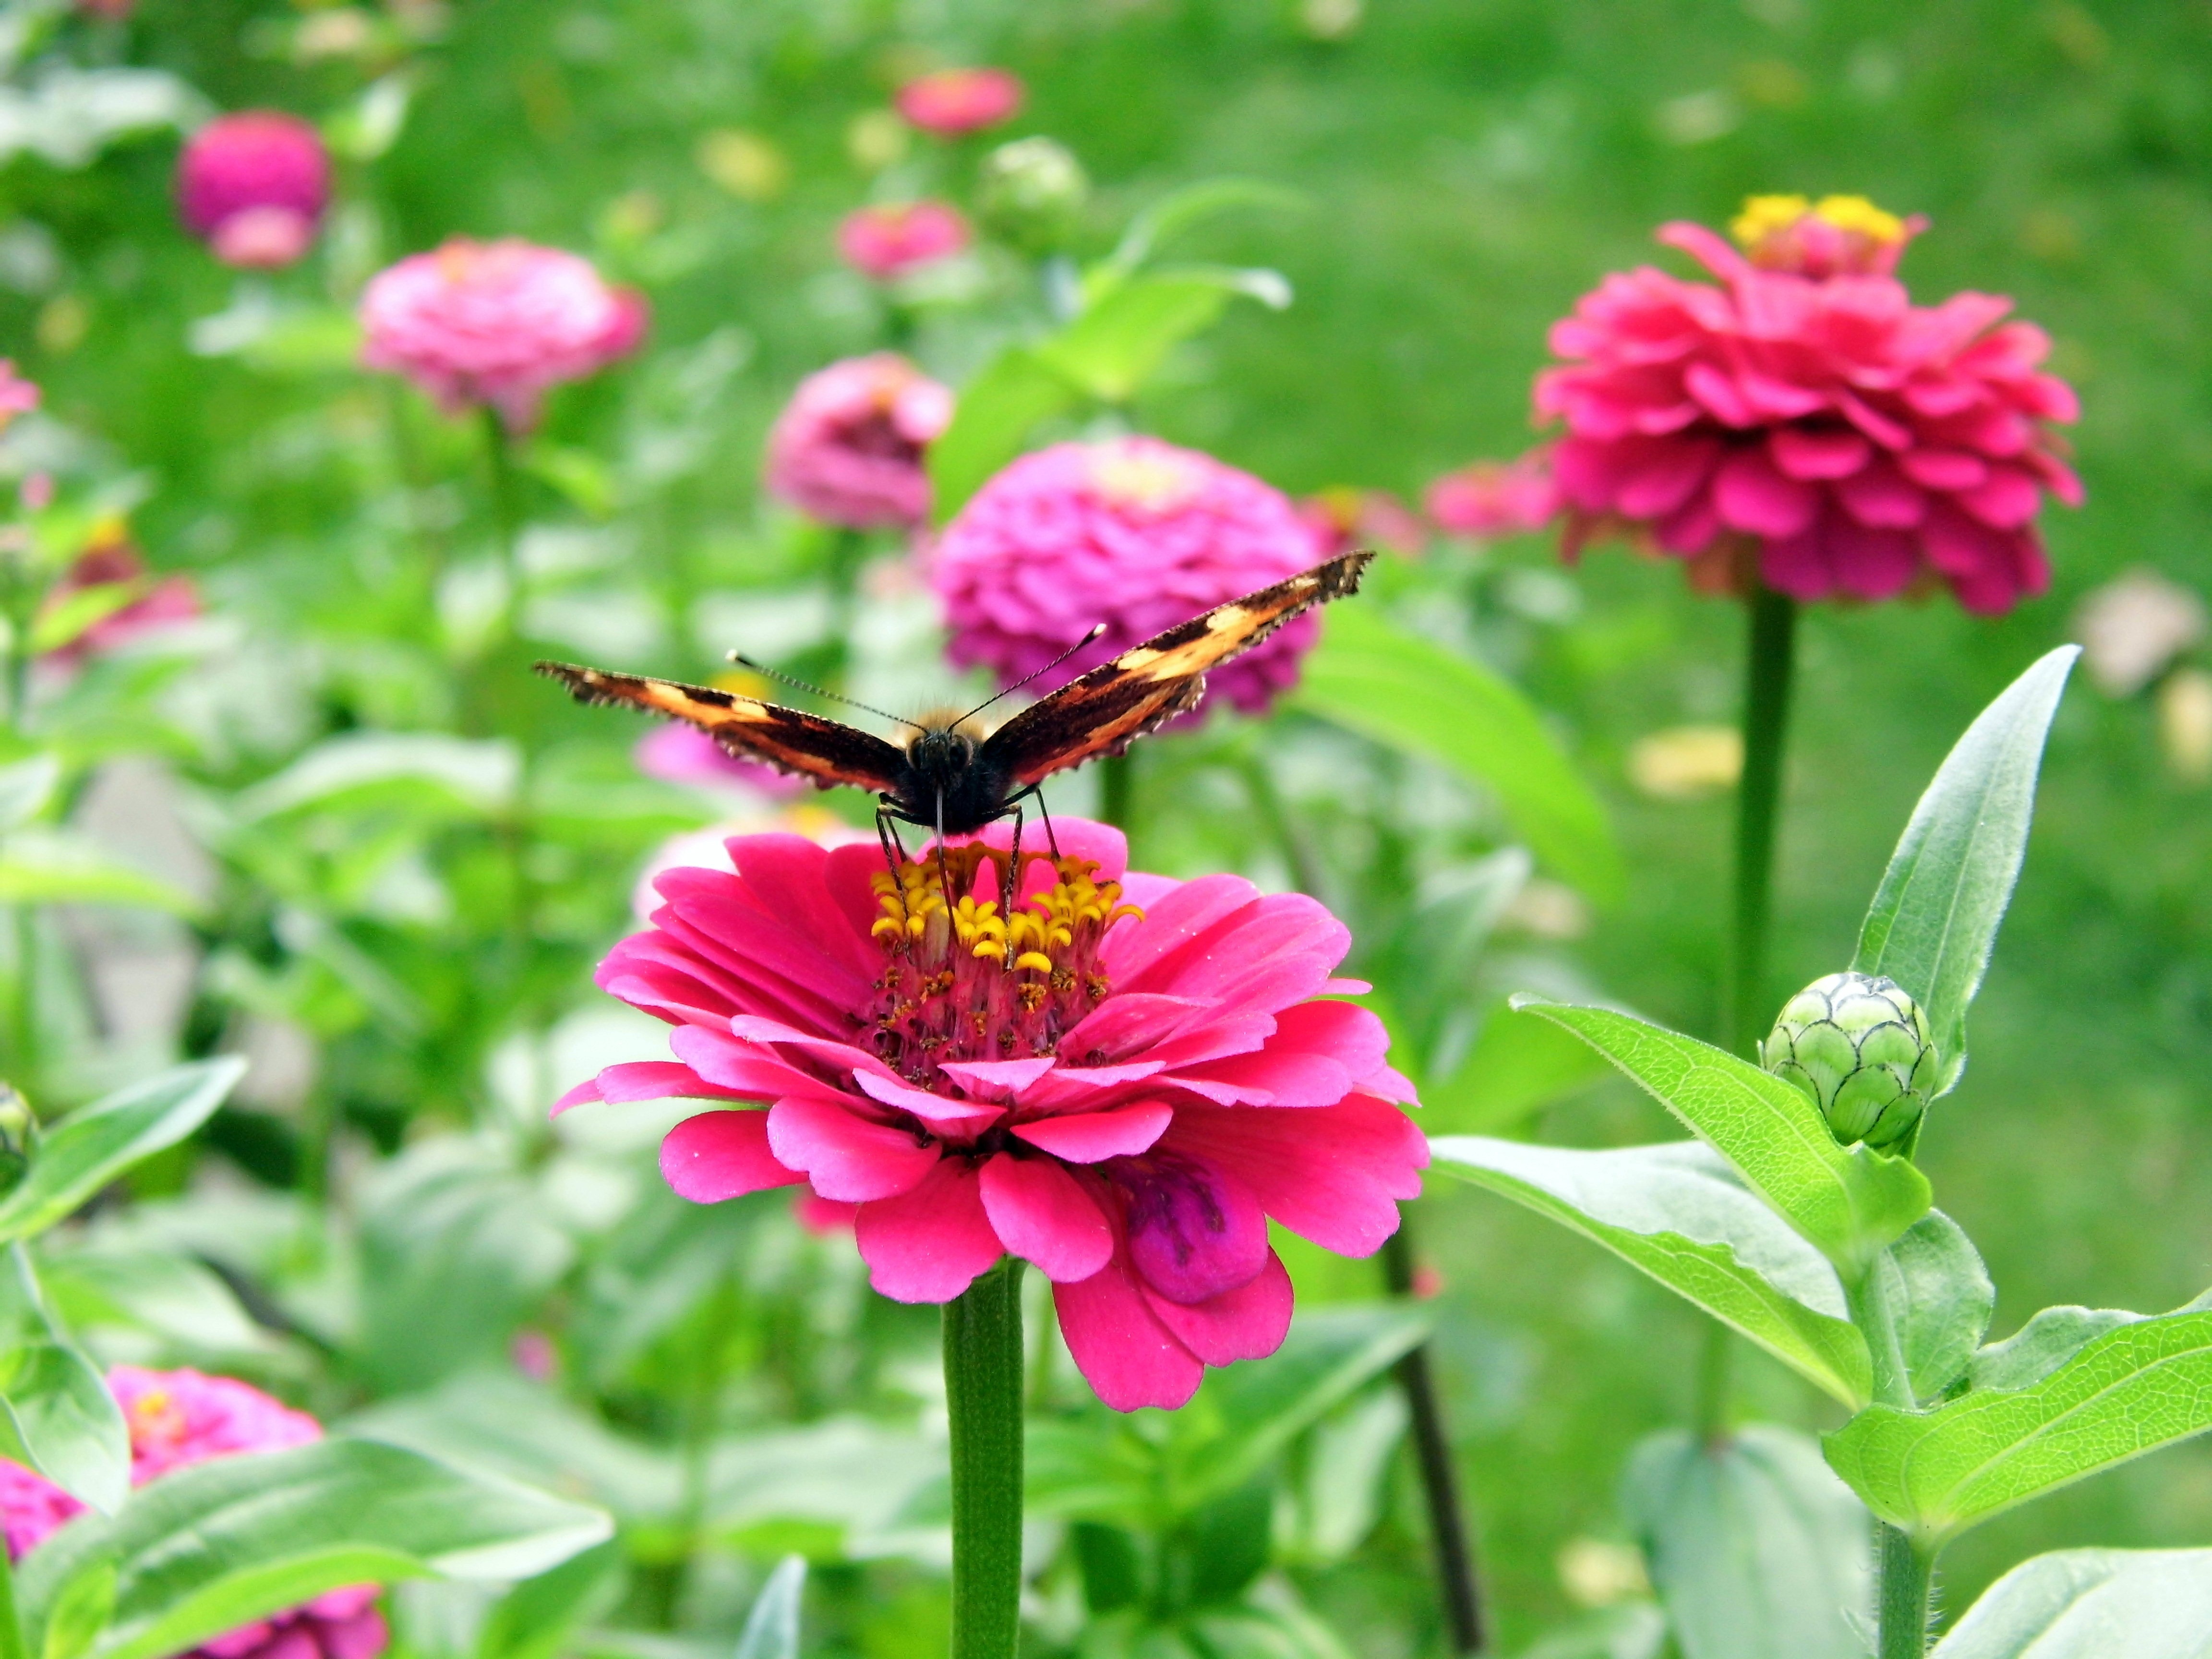
plant, meadow, flower, petal, summer, insect, botany, butterfly, garden, close, flora, invertebrate, wildflower, nectar, flowering plant, daisy family, annual plant, land plant